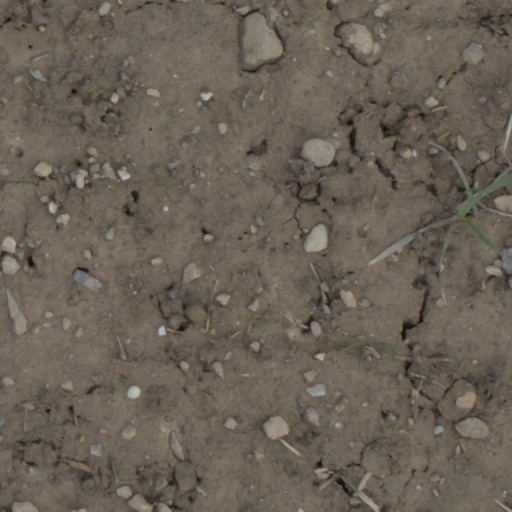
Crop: wheat